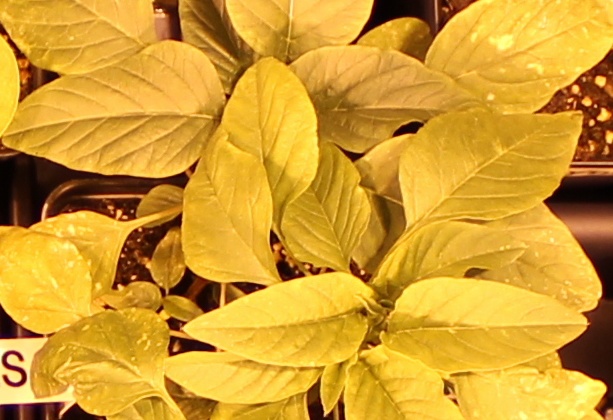
Label: Palmer Amaranth